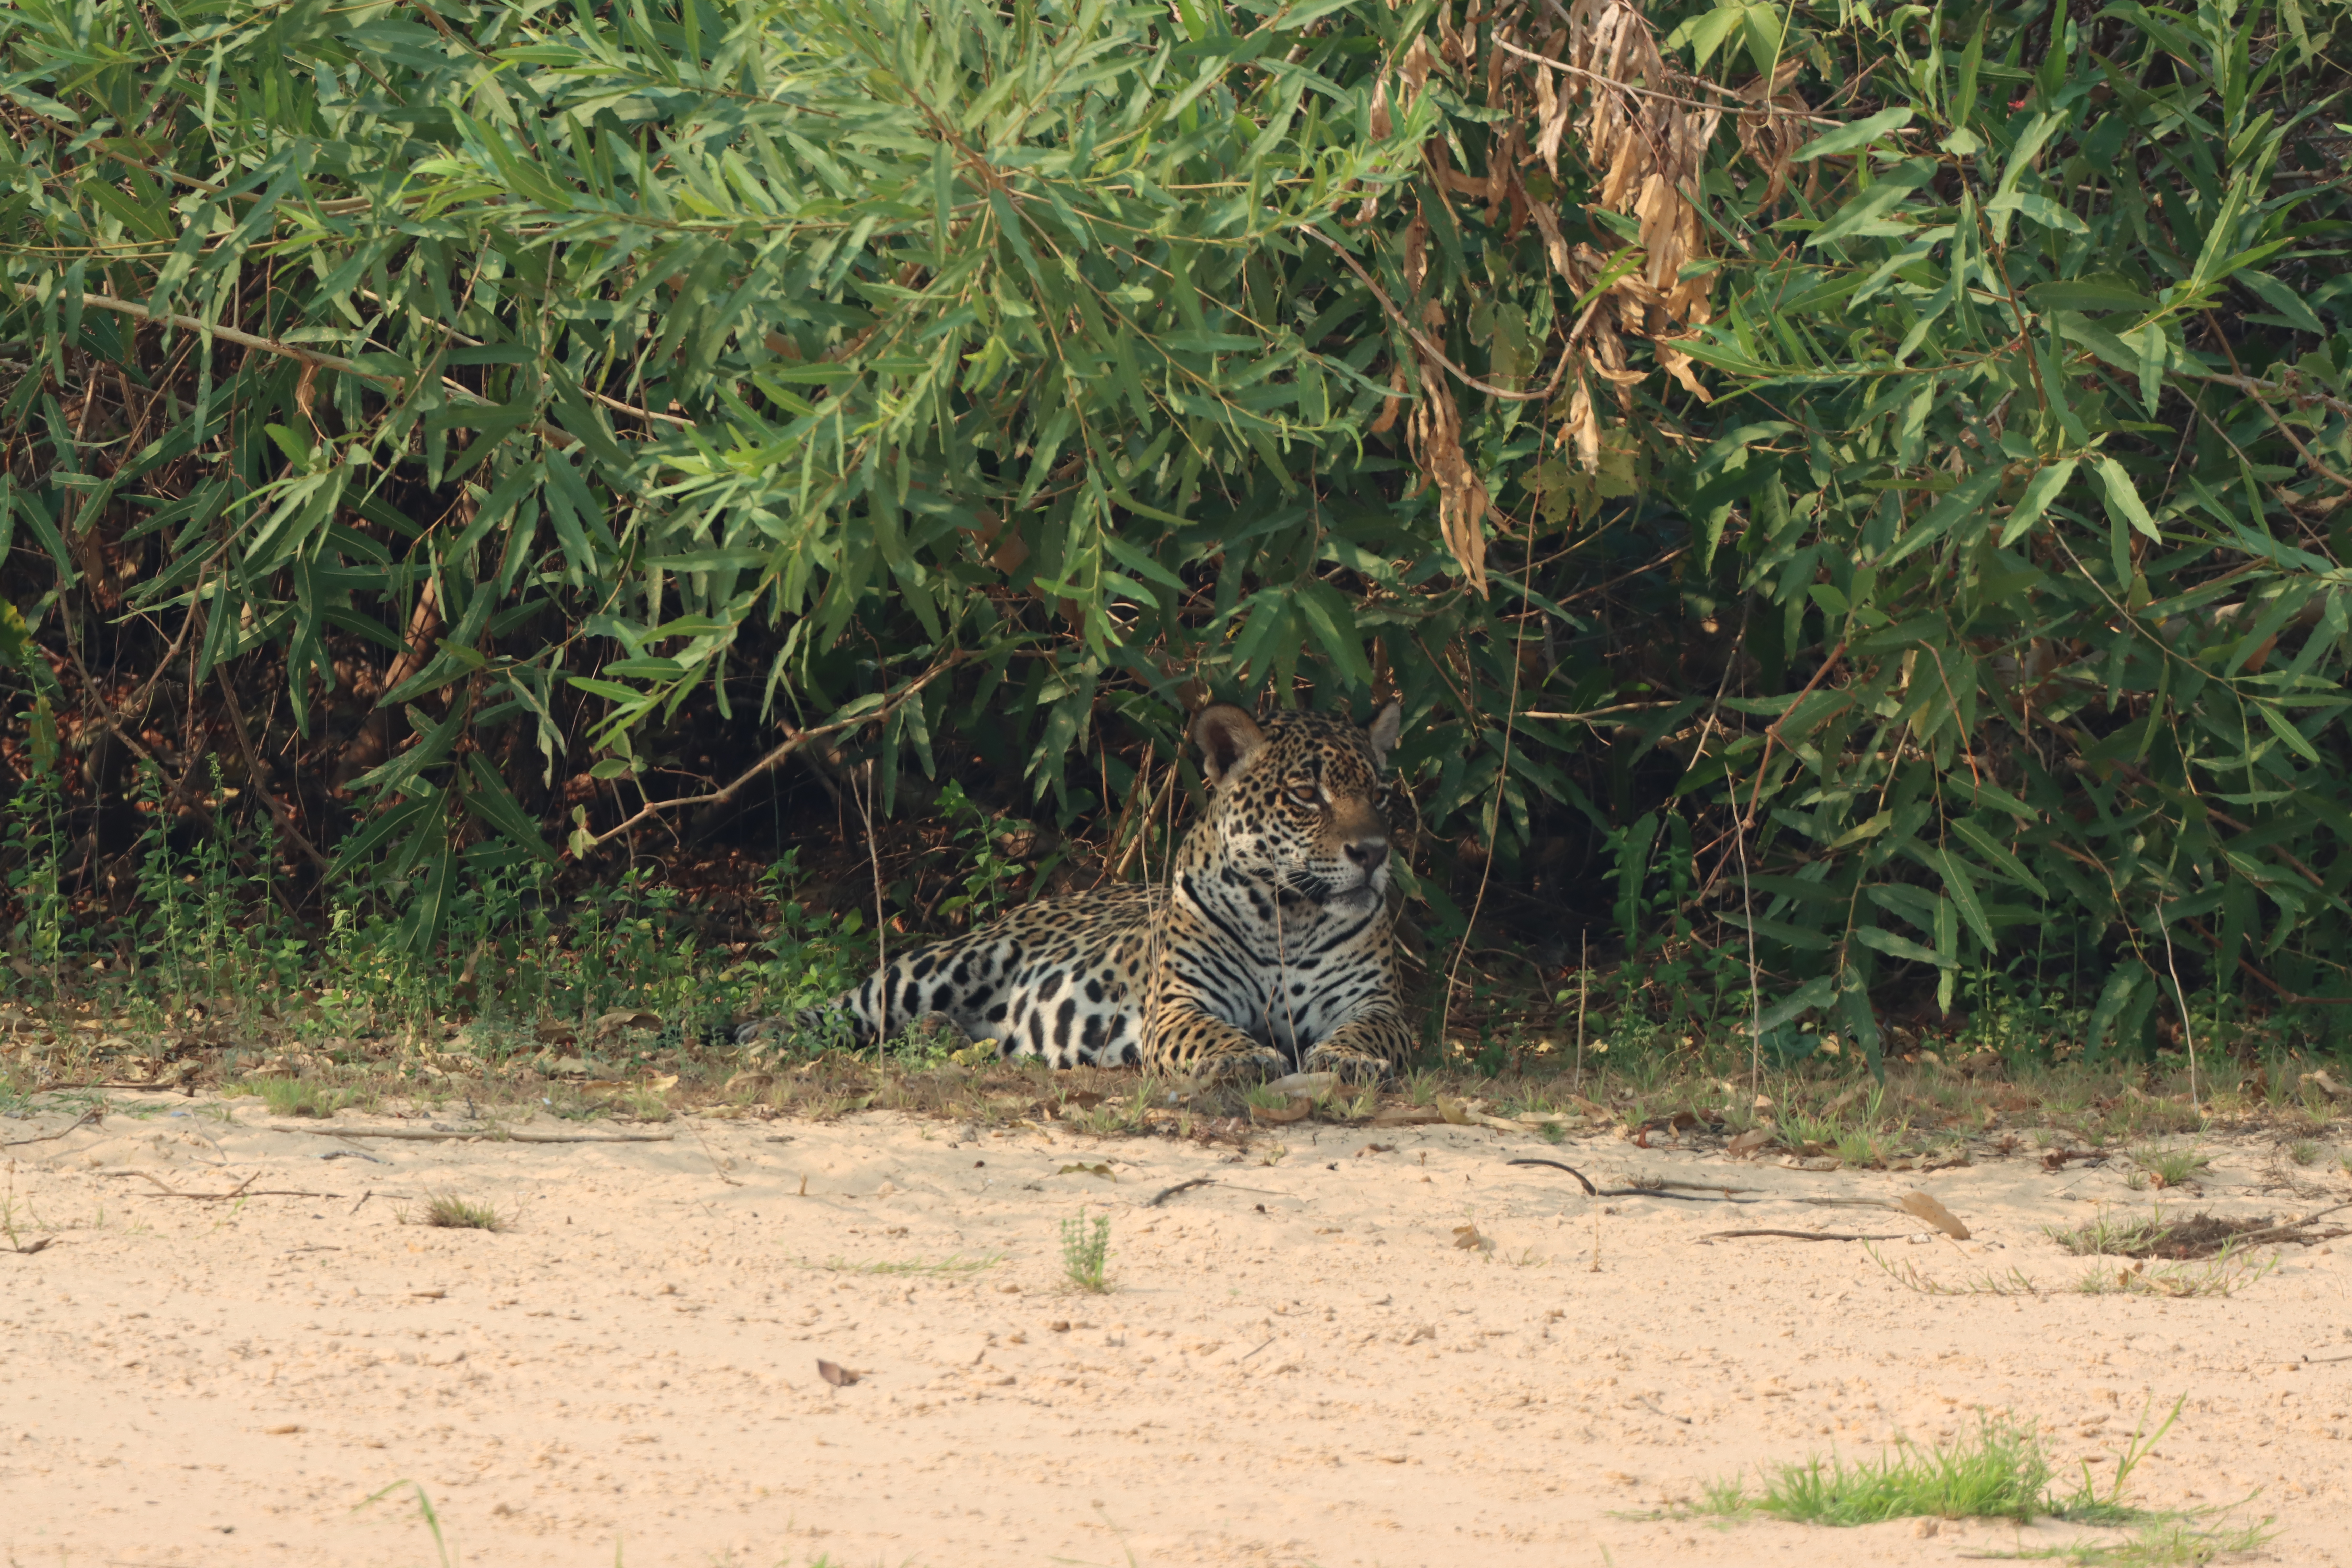
Jaguar: Oxum